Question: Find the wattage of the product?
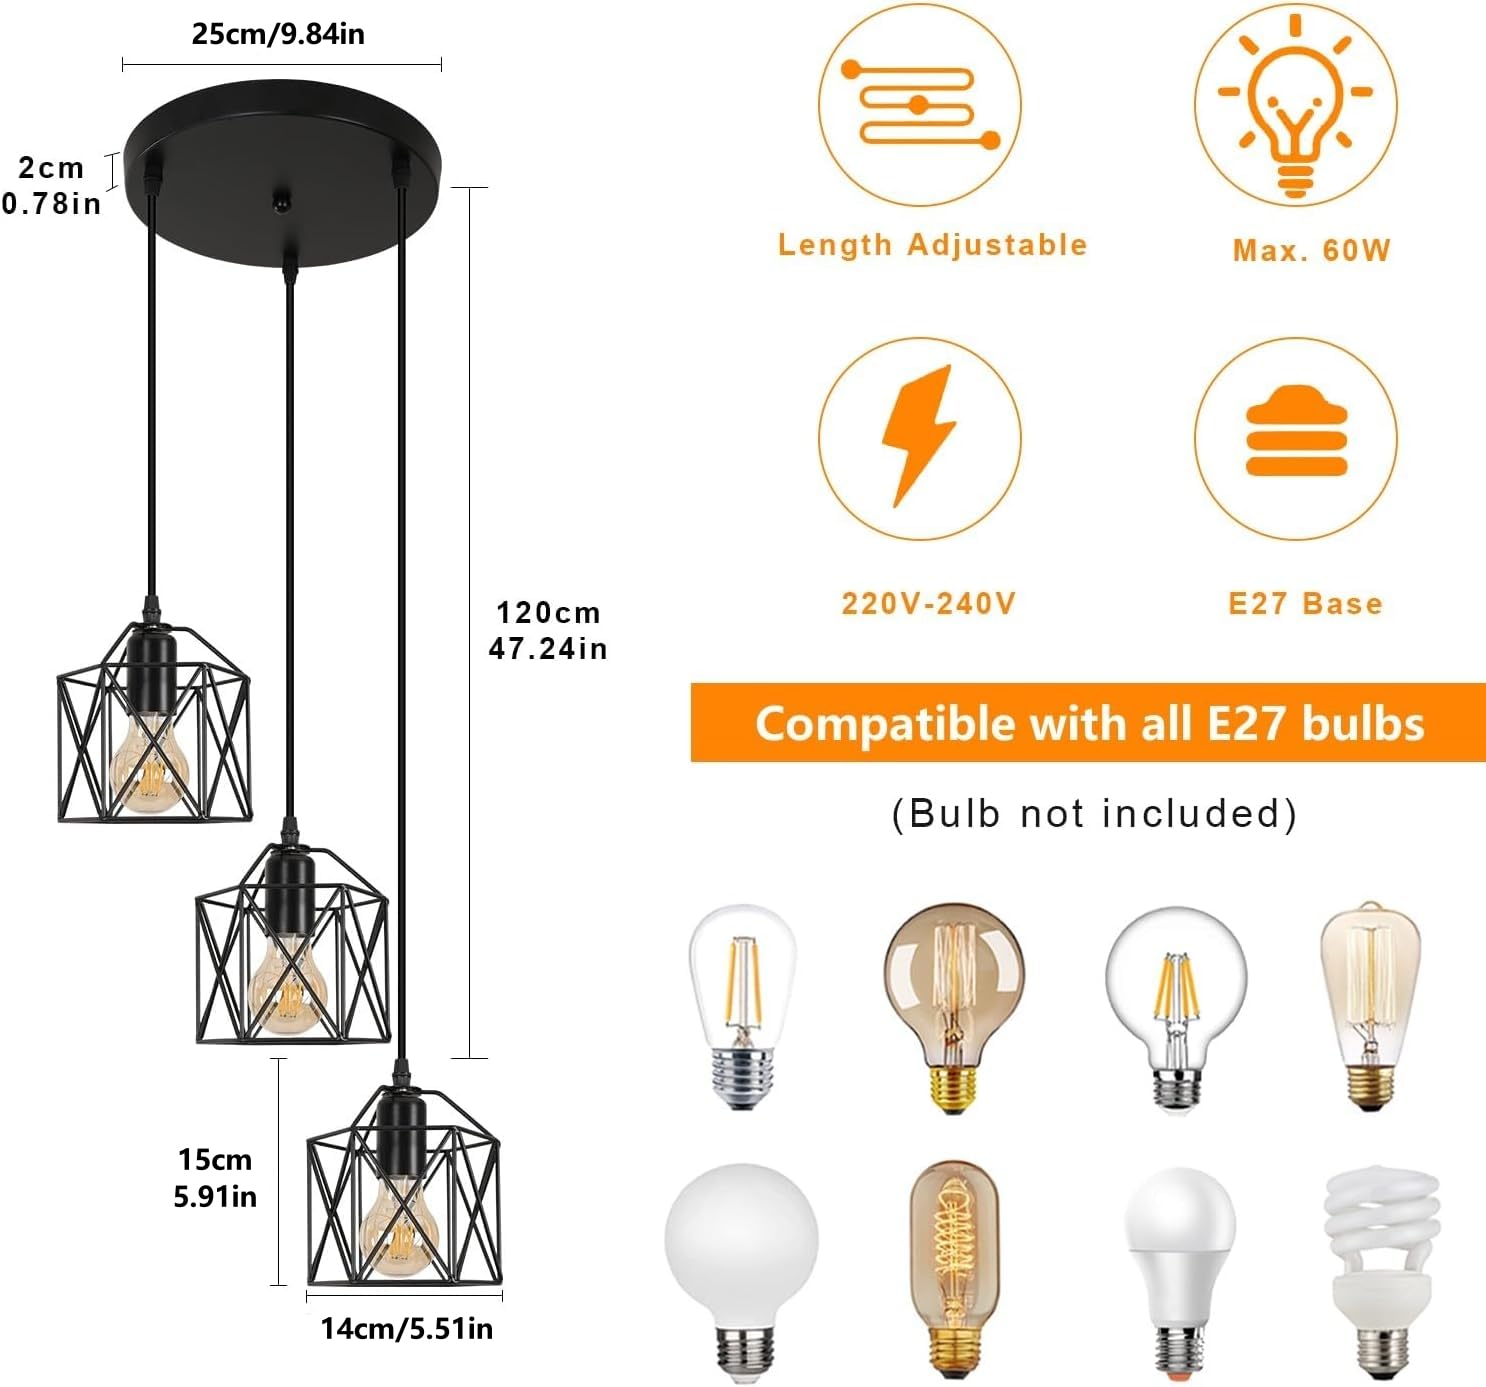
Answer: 60.0 watt